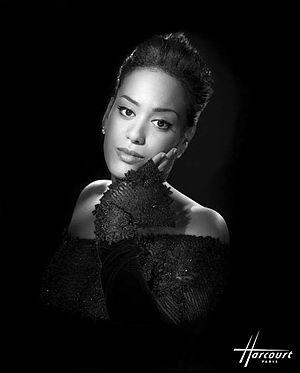
Amel Bent photographiée par Studio Harcourt Paris
Amel Bent, de son nom complet Amel Bent Bachir, est une chanteuse et actrice française, née le 21 juin 1985 à Joué-lès-Tours, en Indre-et-Loire.